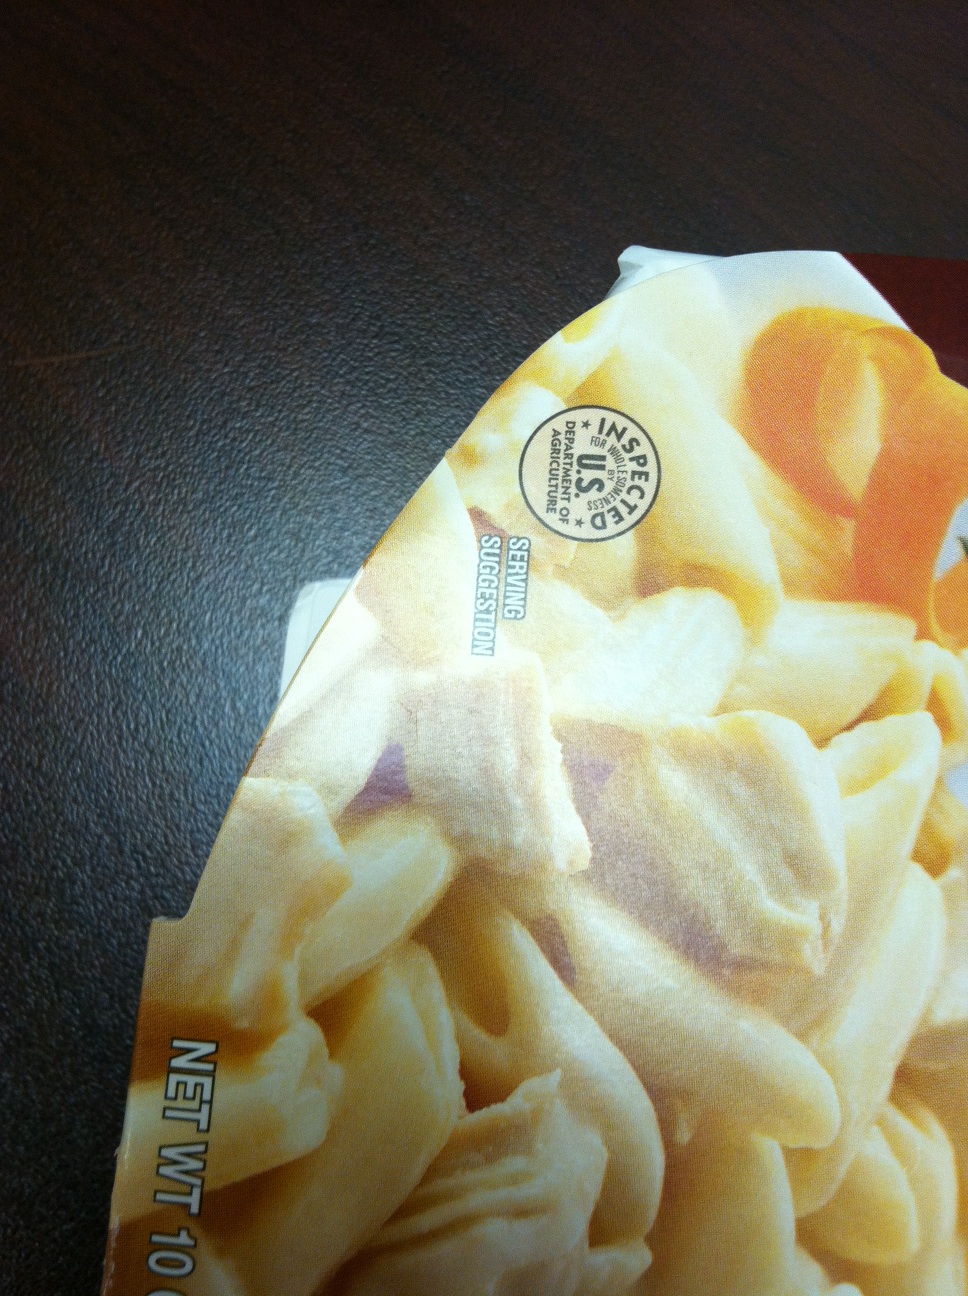Question: What is the expiration date?
Answer: unanswerable